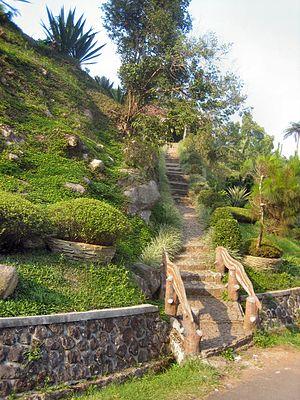
Le jardin botanique de Cibodas est un jardin botanique se situant sur les pentes du mont Gede, en Java occidental. Il est géré par l'Institut indonésien des sciences. Selon le Guide Michelin, il « contraste avec l'exubérance de la forêt alentour, partie intégrante du parc national du Gede Pangrango ».